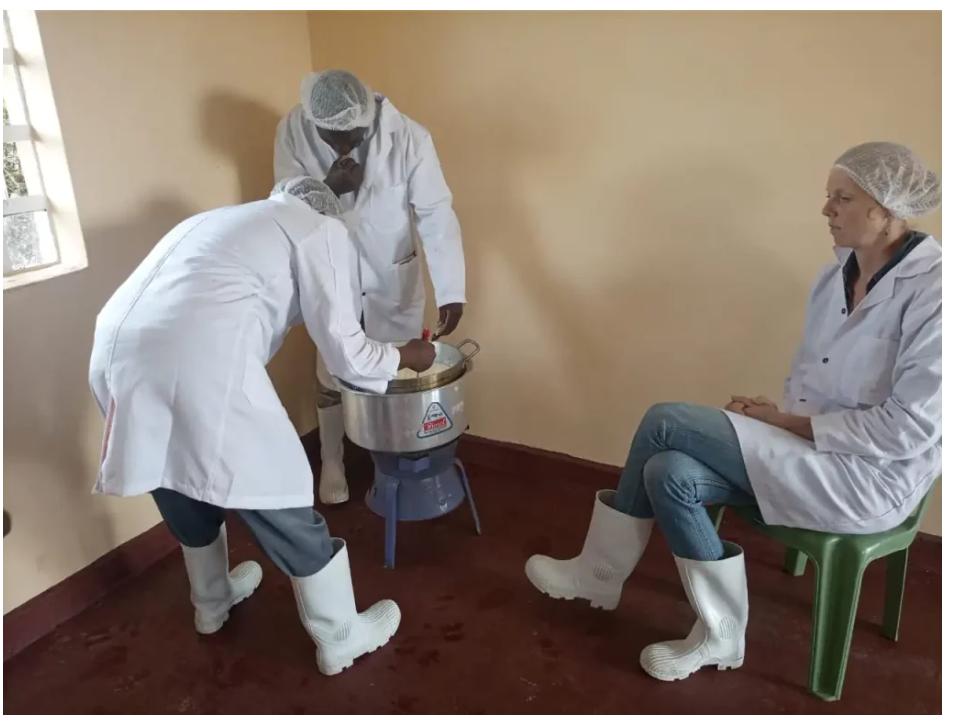
Hapa kuna watu ambao wanaonekana wakishughulikia  maziwa, maziwa ambayo ipo kwenye sufuria pia wanaonekana wakiwa wamefalia nguo ambazo zinatumiwa wakati wa kupika, wanaonekana kuwa wana viatu ambayo vinafaa wakati wa kukamua maziwa.